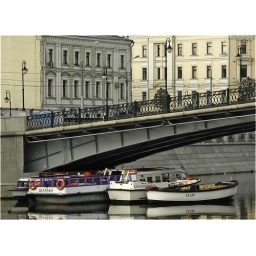
Luzhkov bridge in Moscow with boats parked under it. Early summer morning.